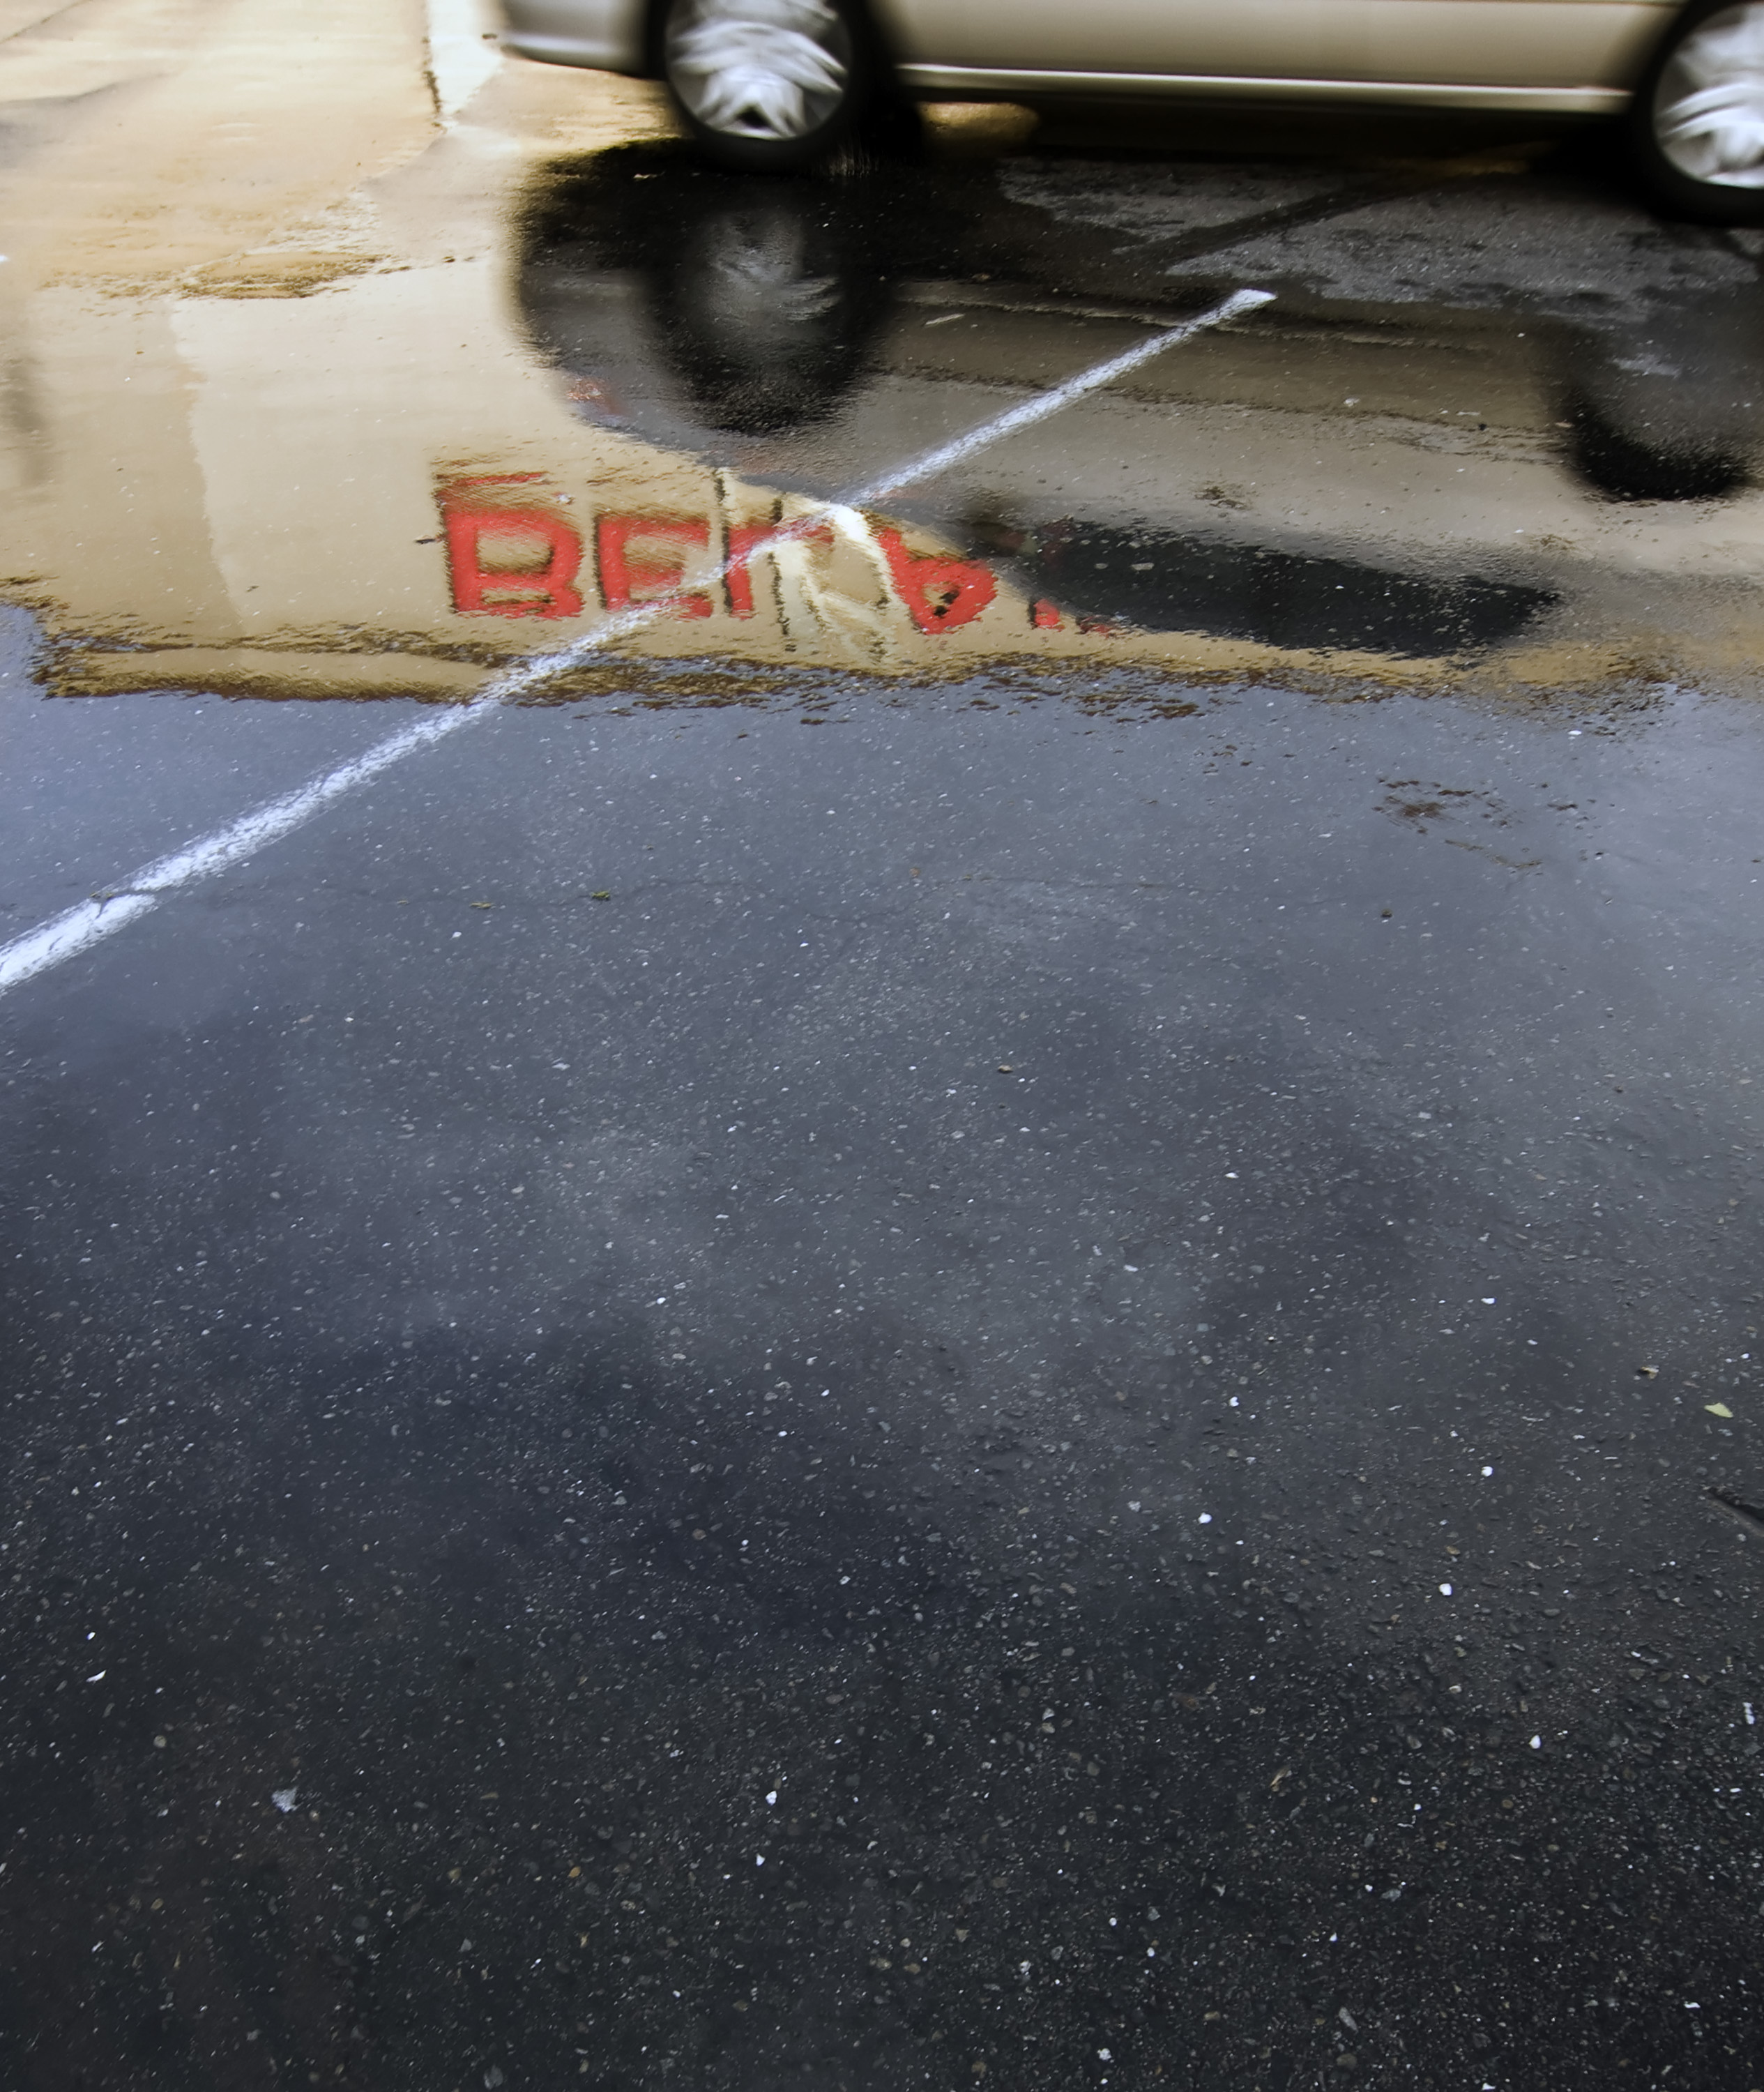
snow, floor, wet, asphalt, reflection, puddle, weather, black, tire, parkinglot, project365, carpark, flooring, road surface